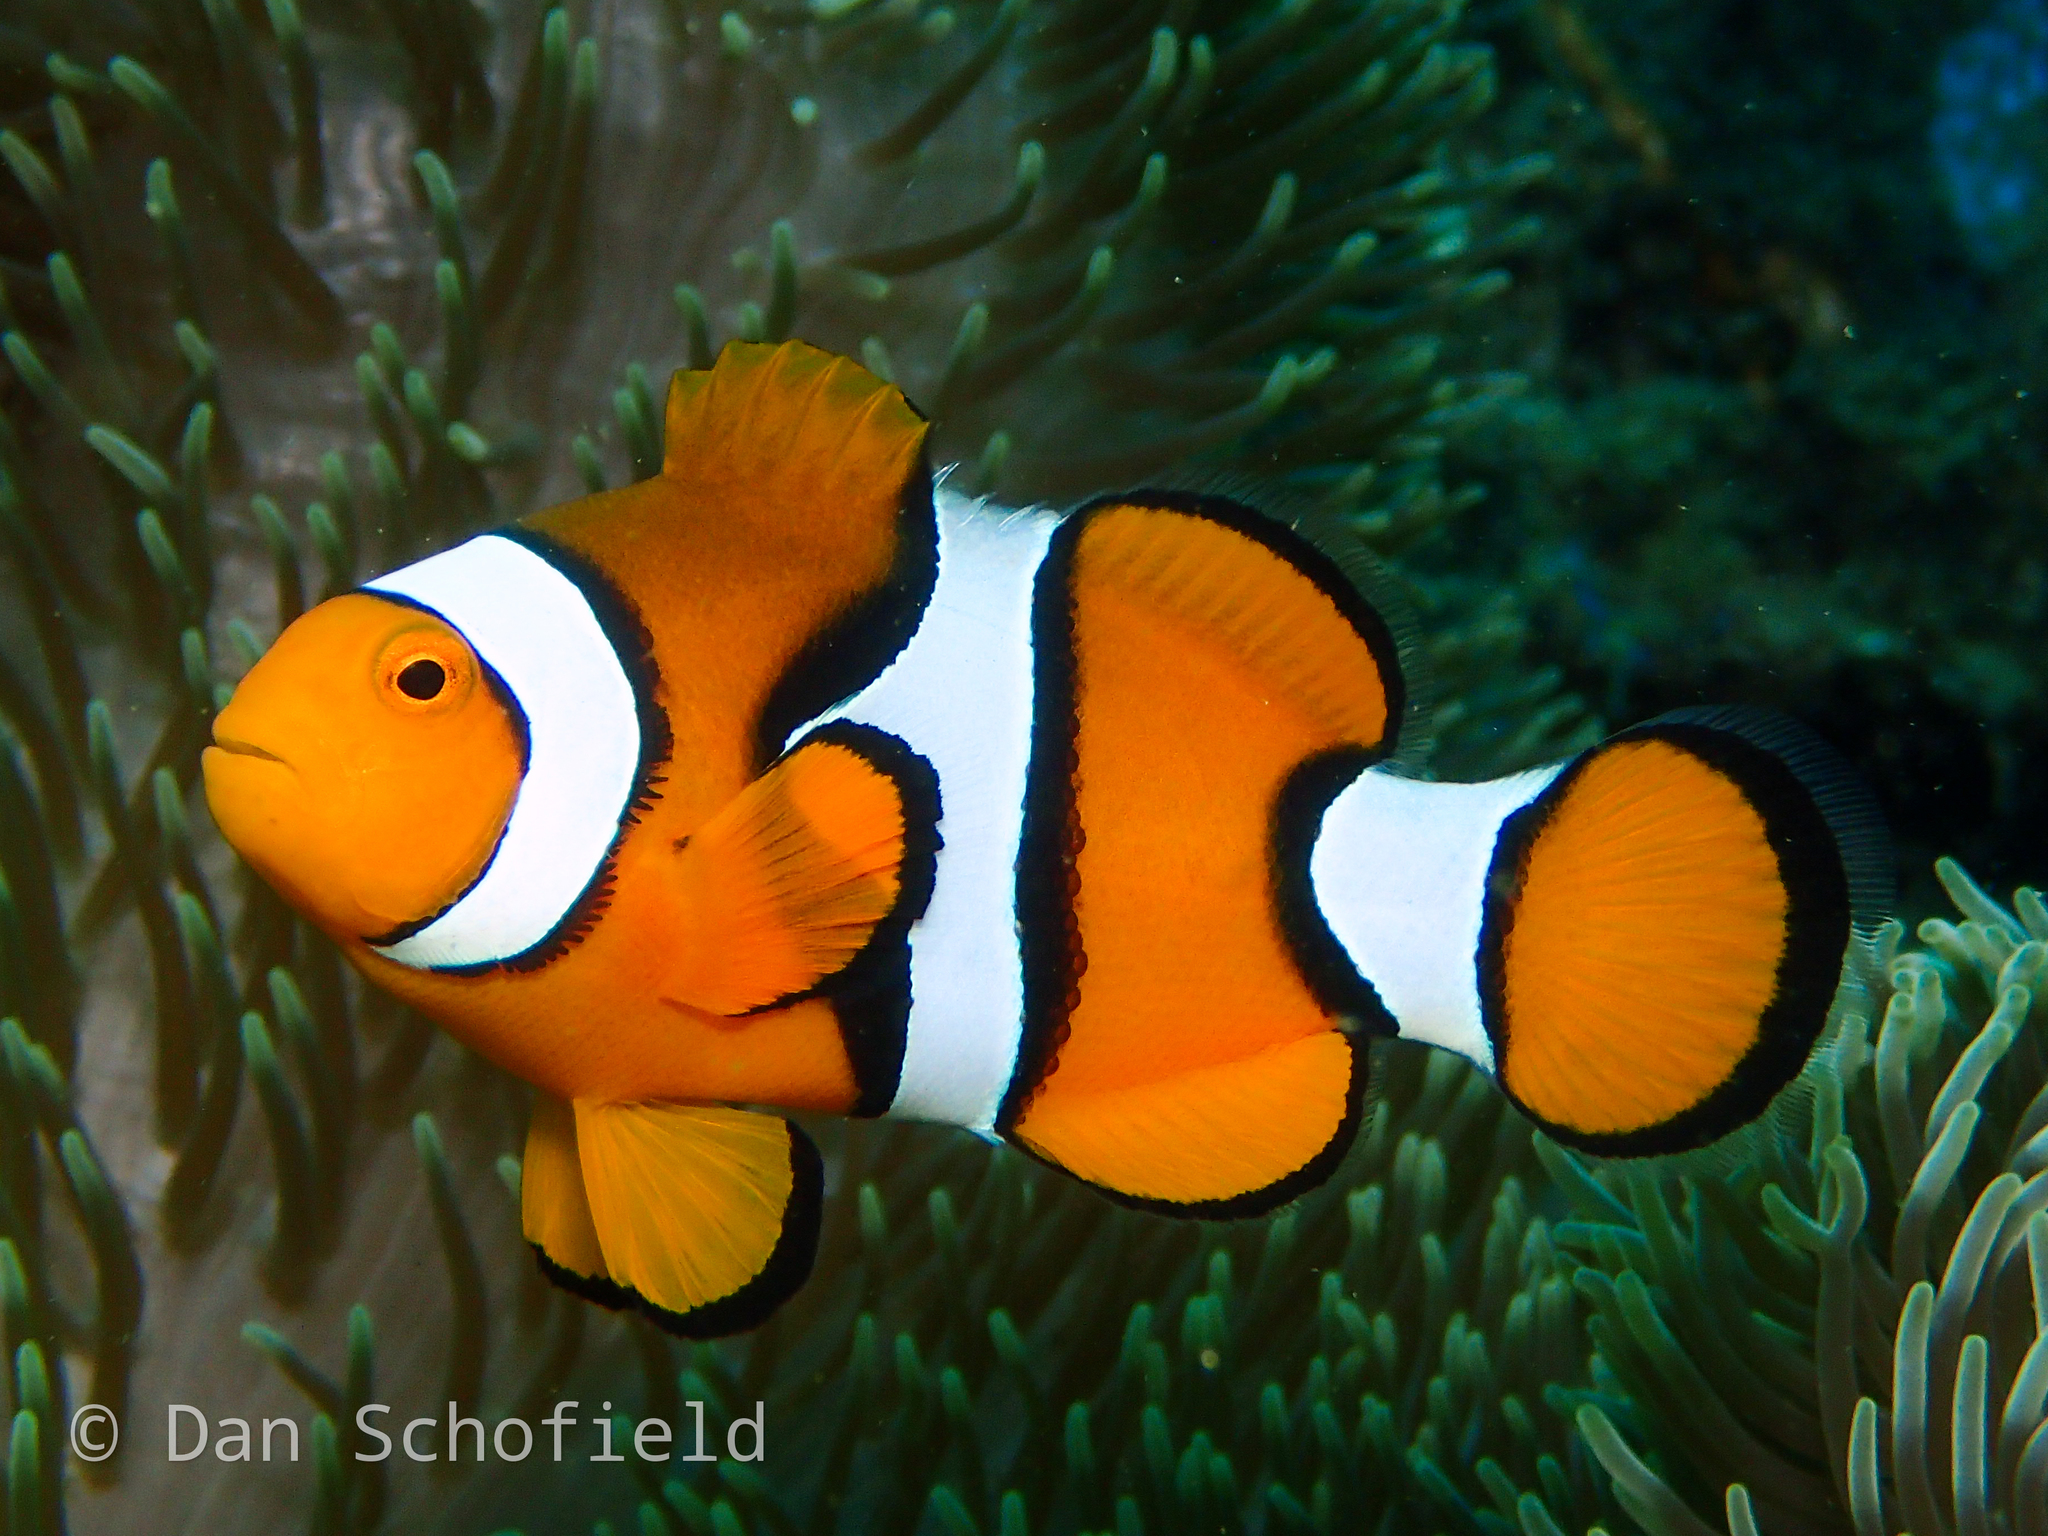
Amphiprion ocellaris (Ocellaris Anemonefish)